Republic of Singapore Navy

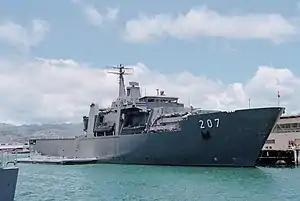
RSS "Endurance" berthed at Pearl Harbor while en route to Fleet Week 2000 in New York City; she was the first RSN ship to circumnavigate the globe.

With the Navy being the lowest priority among the three services, it saw little hope of an expanded fleet with a larger stake in Singapore's defence and many people left the service. This created a "crisis of confidence" within the RSN in the next few years, which defence planners regarded as lacking a proper doctrine for existence beyond patrols and tackling illegal immigration. It was not until 1984 that naval officials convinced the government of the necessity of a seagoing fleet to secure the nation's sea lines of communication in the Malacca Strait and South China Sea, both of which lead to the Port of Singapore; a major contributor to the economy. To combat the growing technological obsolescence and decline in morale, the government launched the "Navy 2000" program. The service underwent an internal restructuring with the formation of the Coastal Command (COSCOM) in 1988 and the Fleet in 1989, formalising the responsibilities of each class of ship. Between 1990 and 2001, the resurgent navy acquired six "Victory"-class missile corvettes, twelve "Fearless"-class patrol vessels, four "Endurance"-class landing ship tanks and also commissioned four secondhand "Challenger"-class submarines from Sweden to hone its underwater domain skills.